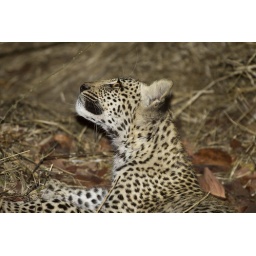
Leopard cub fascinated by a piece of grass